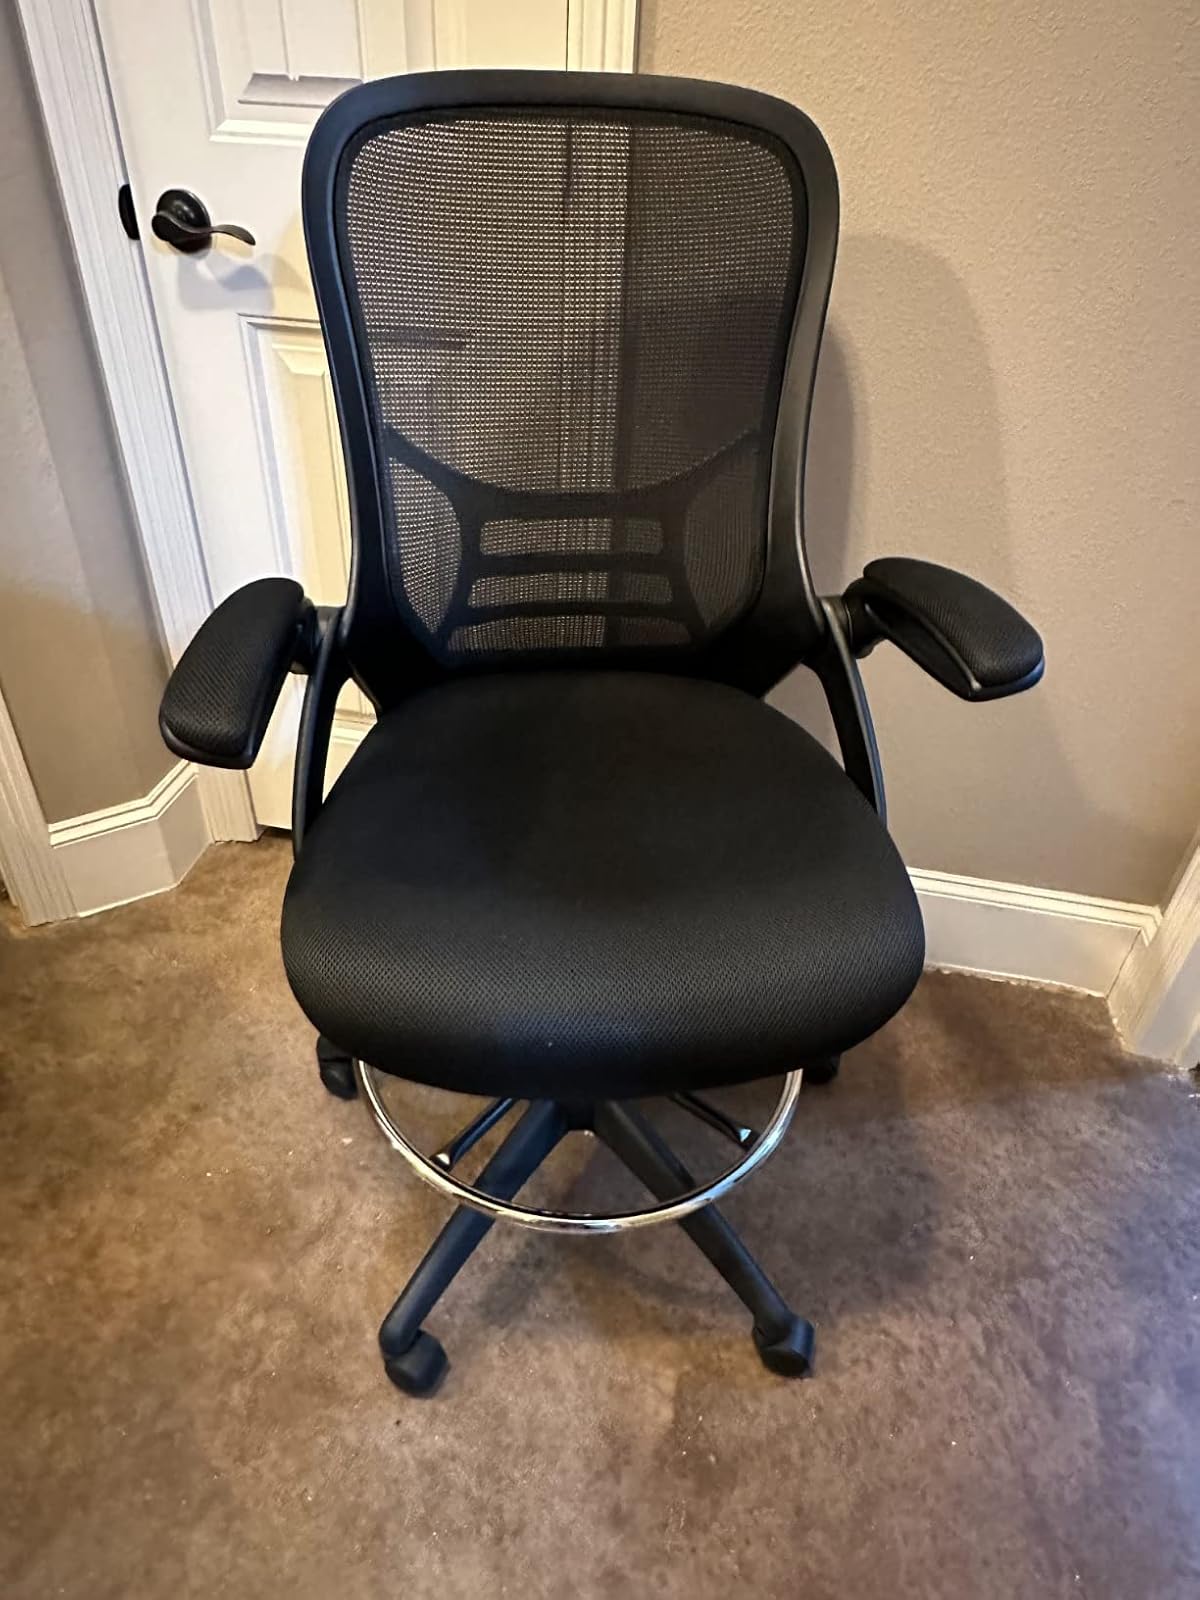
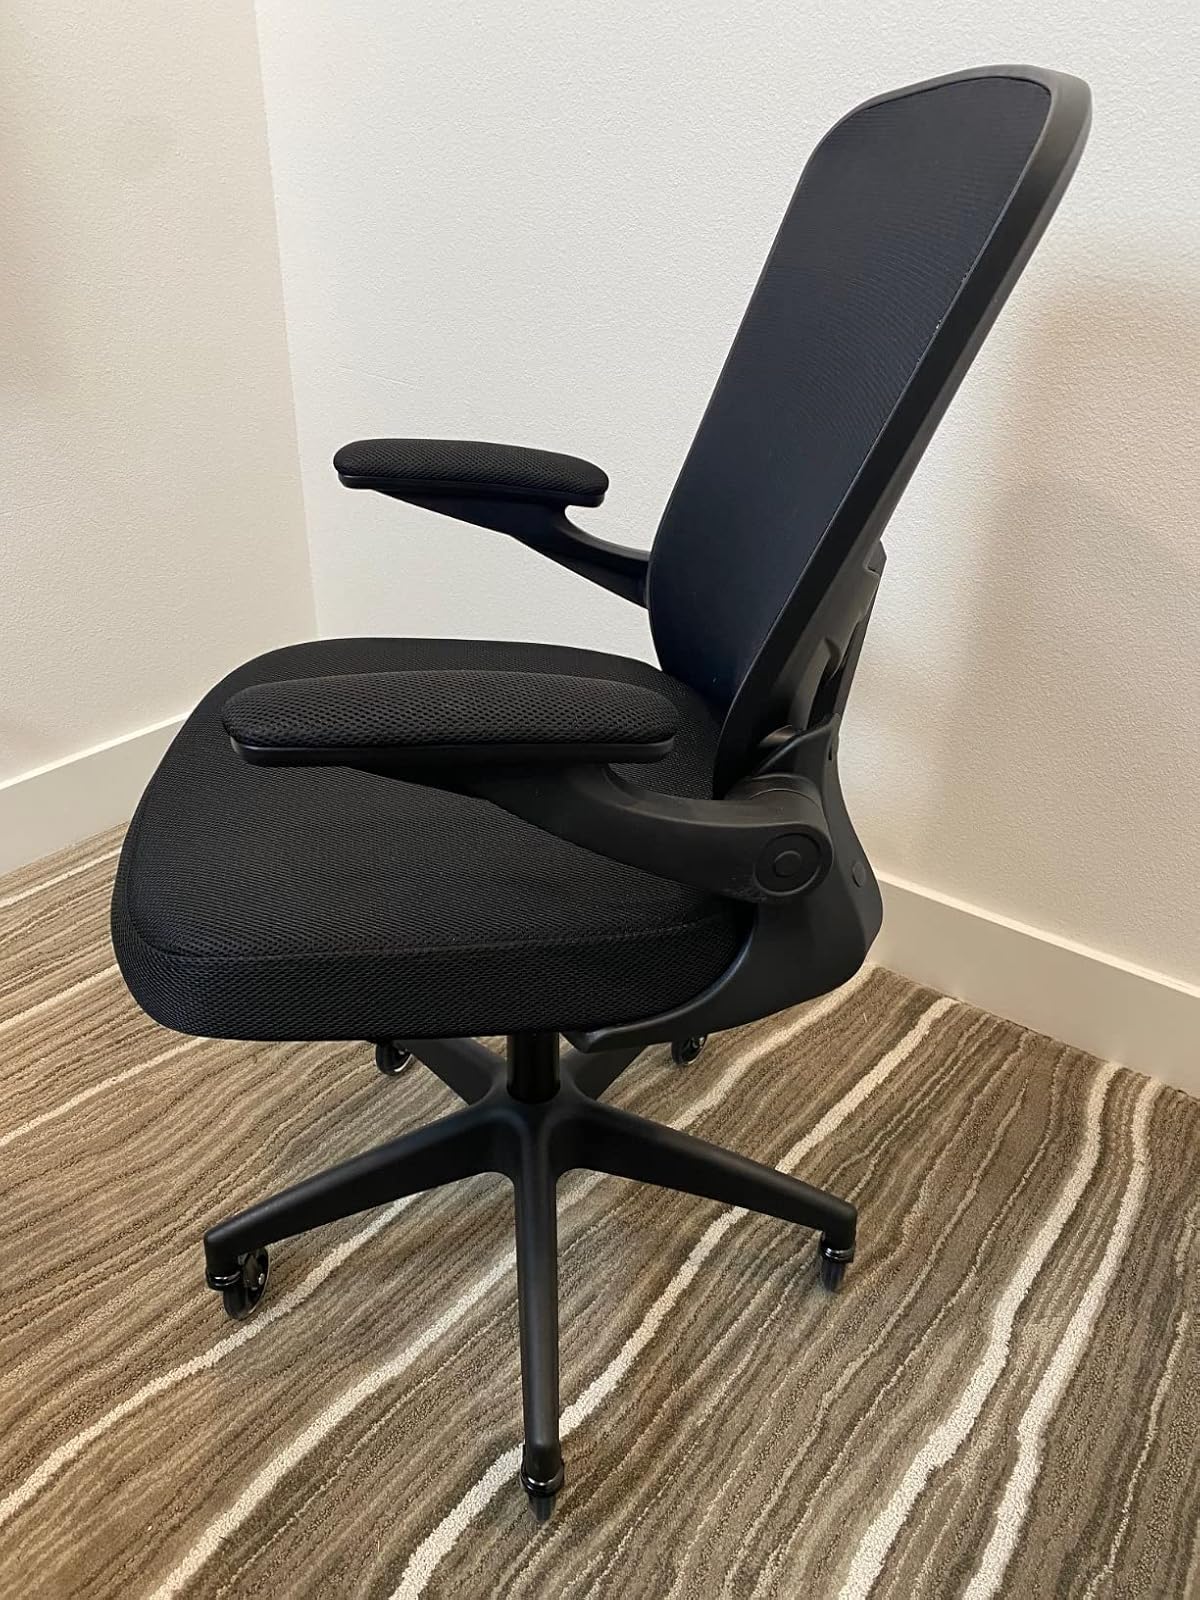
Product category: items_chair
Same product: no